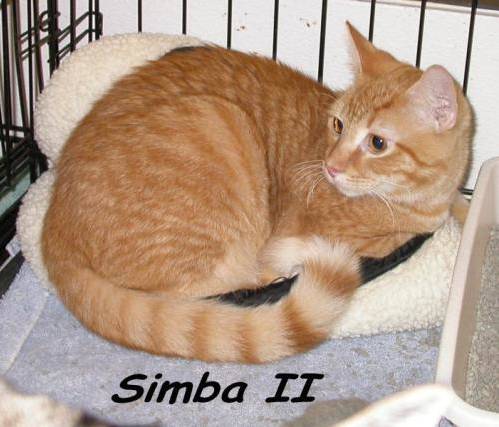
Label: cat